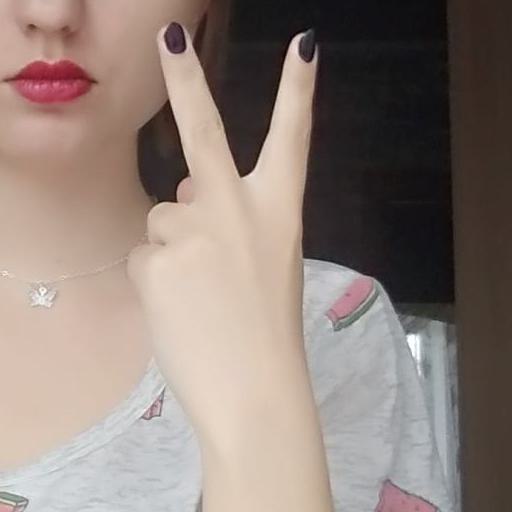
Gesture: peace_inverted